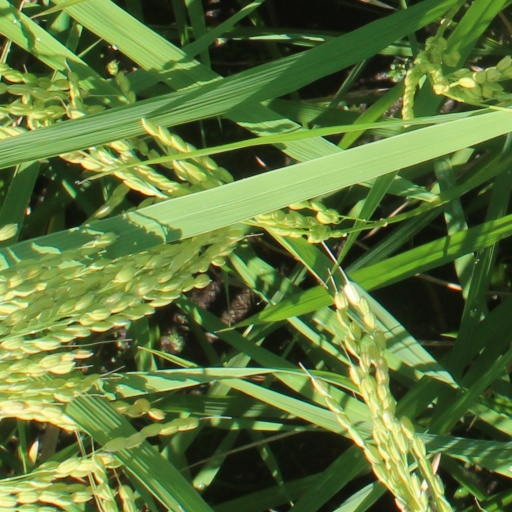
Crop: rice